Atlantropa

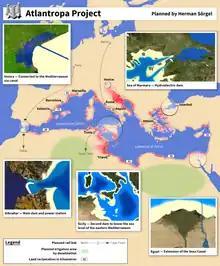
An outline map of the various hydroelectricity and land reclamation projects combined in Atlantropa

Atlantropa, also referred to as Panropa, was a gigantic engineering and colonisation idea that German architect Herman Sörgel devised in the 1920s, and promoted until his death in 1952. The proposal included several hydroelectric dams at key points on the Mediterranean Sea, such as the Strait of Gibraltar and the Bosporus, to cause a sea level drop and reclaim land.